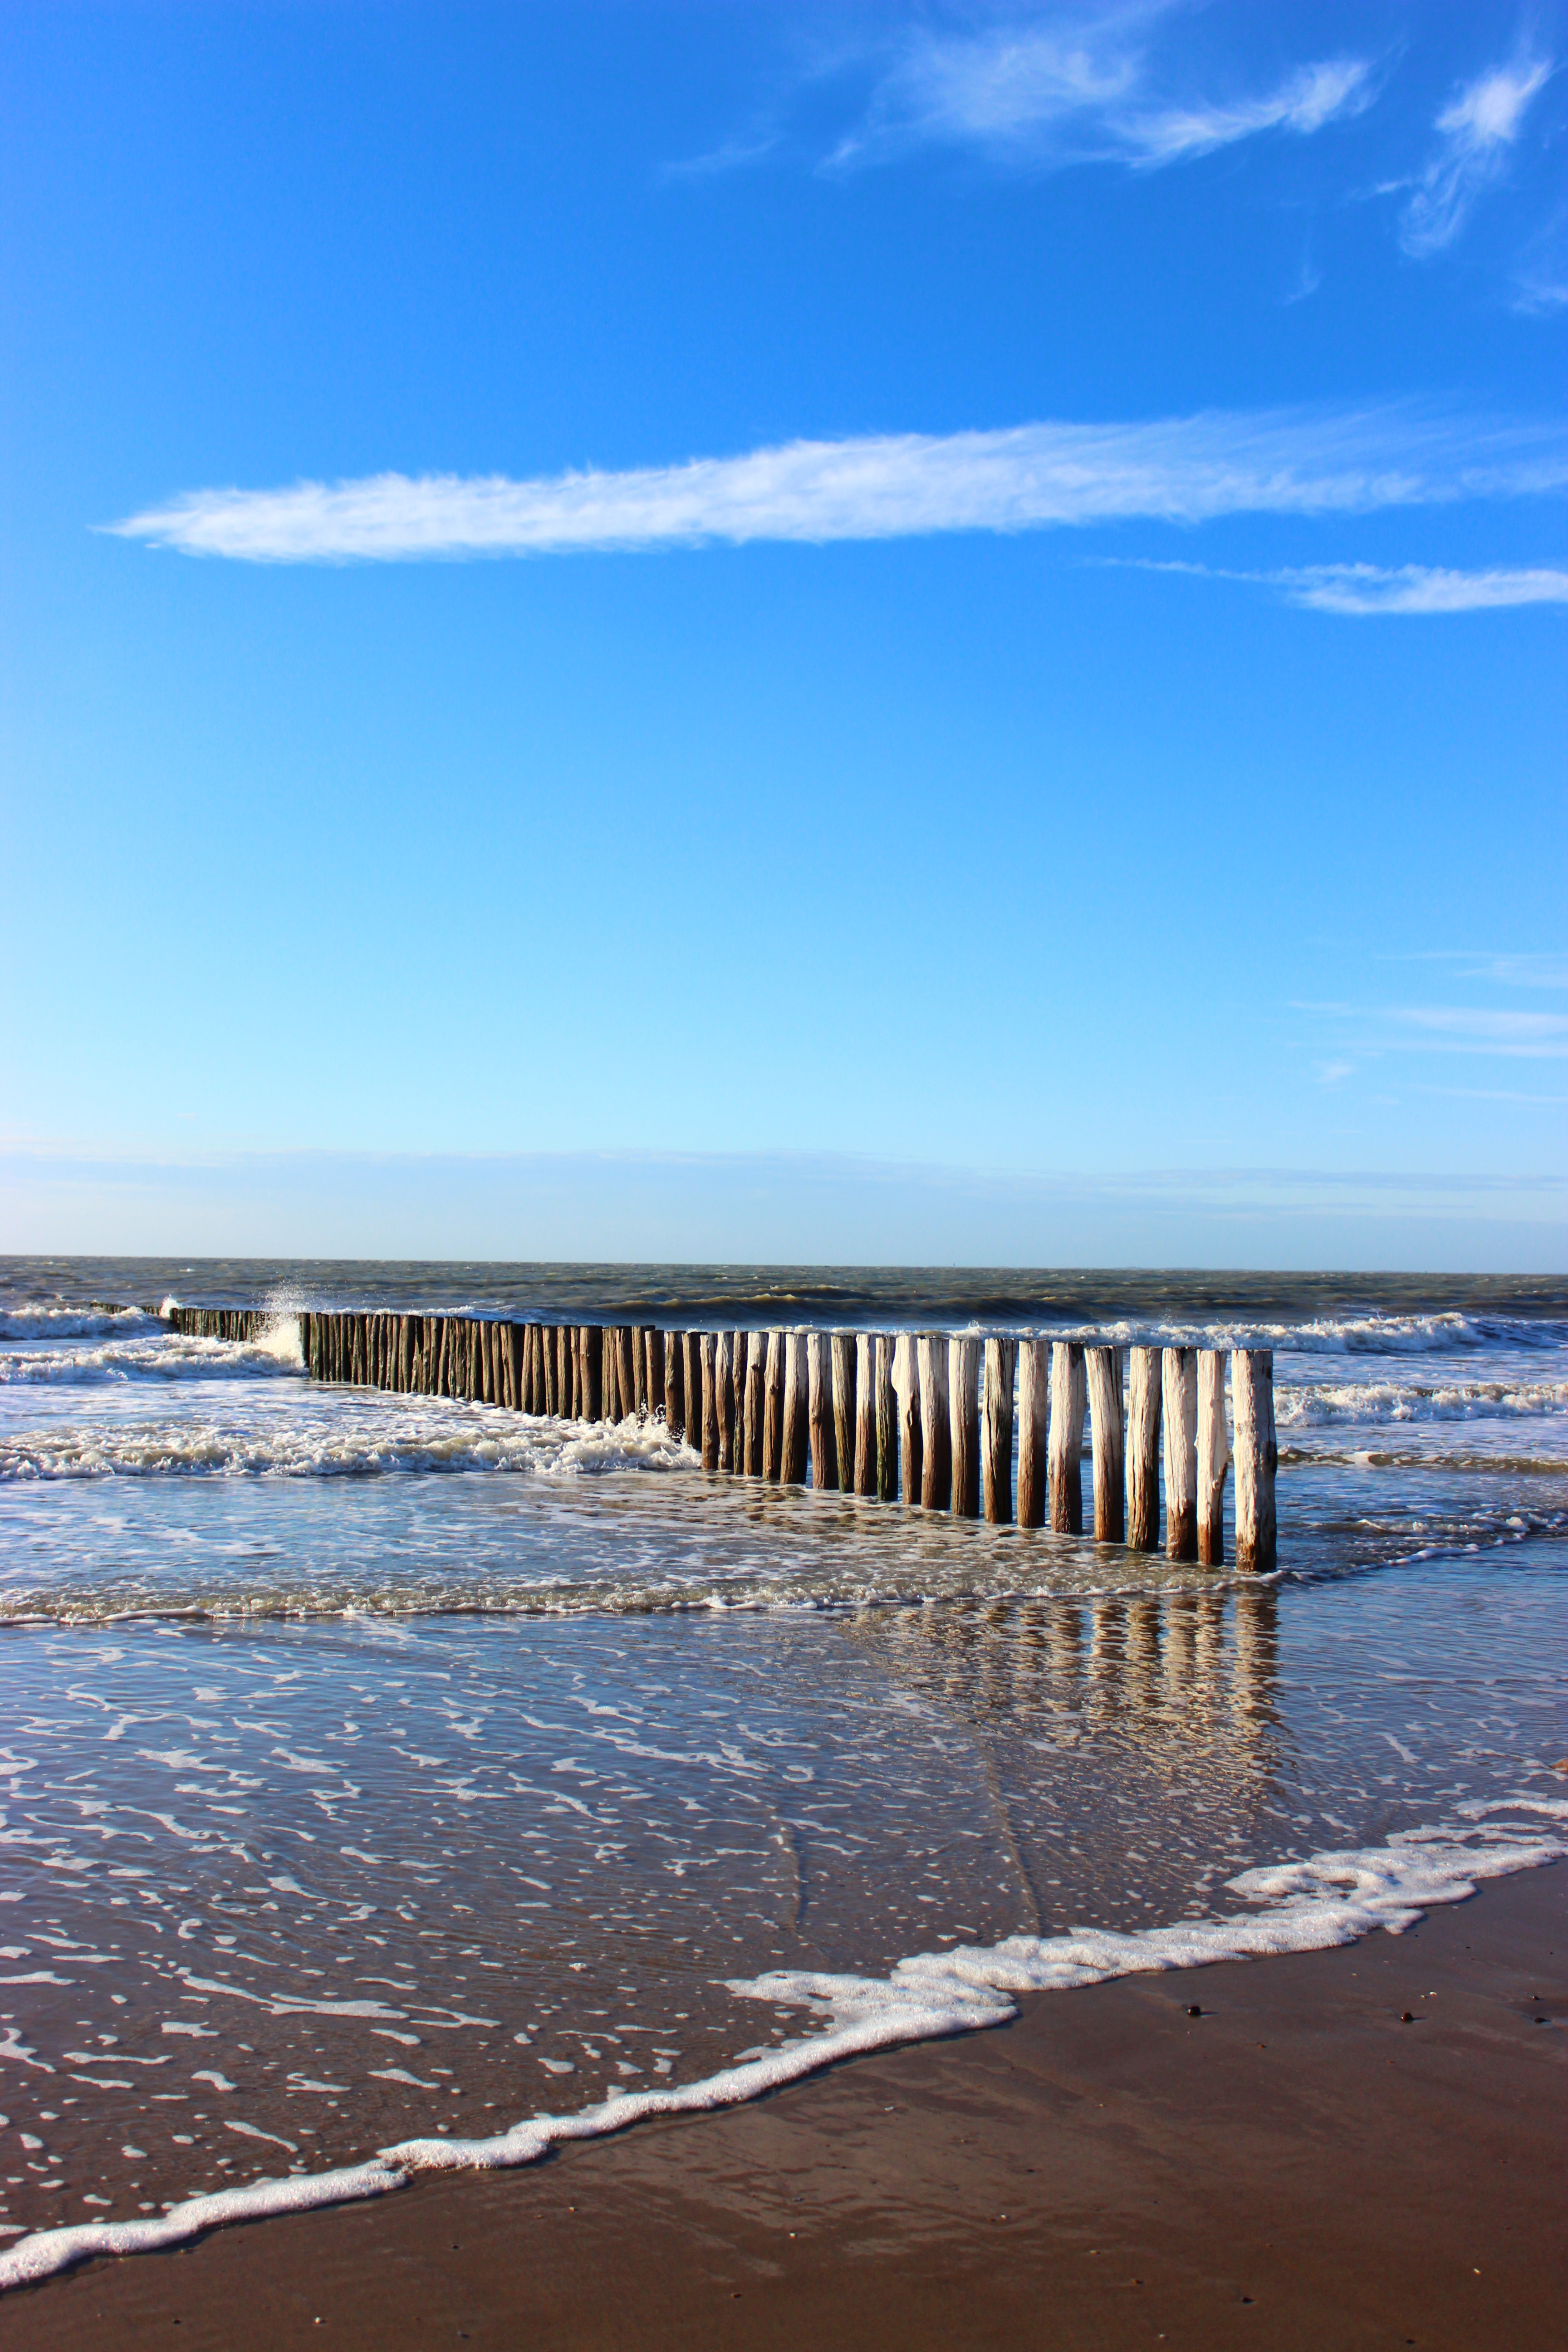
beach, landscape, sea, coast, water, nature, sand, ocean, horizon, cloud, sky, boardwalk, sunlight, morning, shore, wave, dawn, pier, walkway, summer, vacation, dusk, reflection, holiday, bay, blue, rest, body of water, holland, july, netherlands, mood, idyll, breakwater, north sea, distant, atmospheric, spacious, cadzand bad, holzbuhne, wind wave